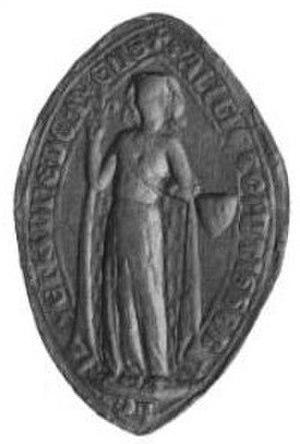
Alix de Bretagne, née le 6 ou 11 juin 1243 au château de Suscinio, morte le 2 août 1288, est la fille de Jean Iᵉʳ de Bretagne et de Blanche de Navarre.
Cet article présente la liste des dames, comtesses et duchesses de Guise, par mariage ou de plein droit.